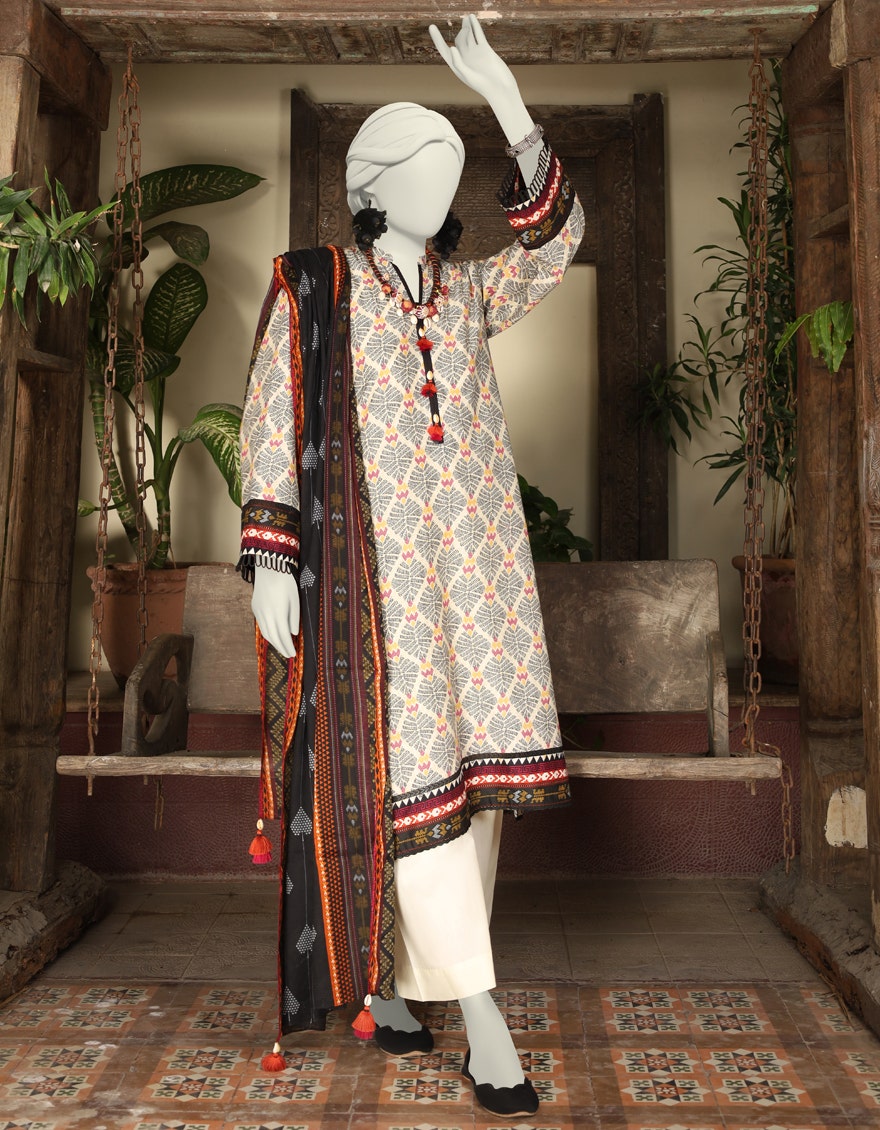
cream multi kurta pajamas with